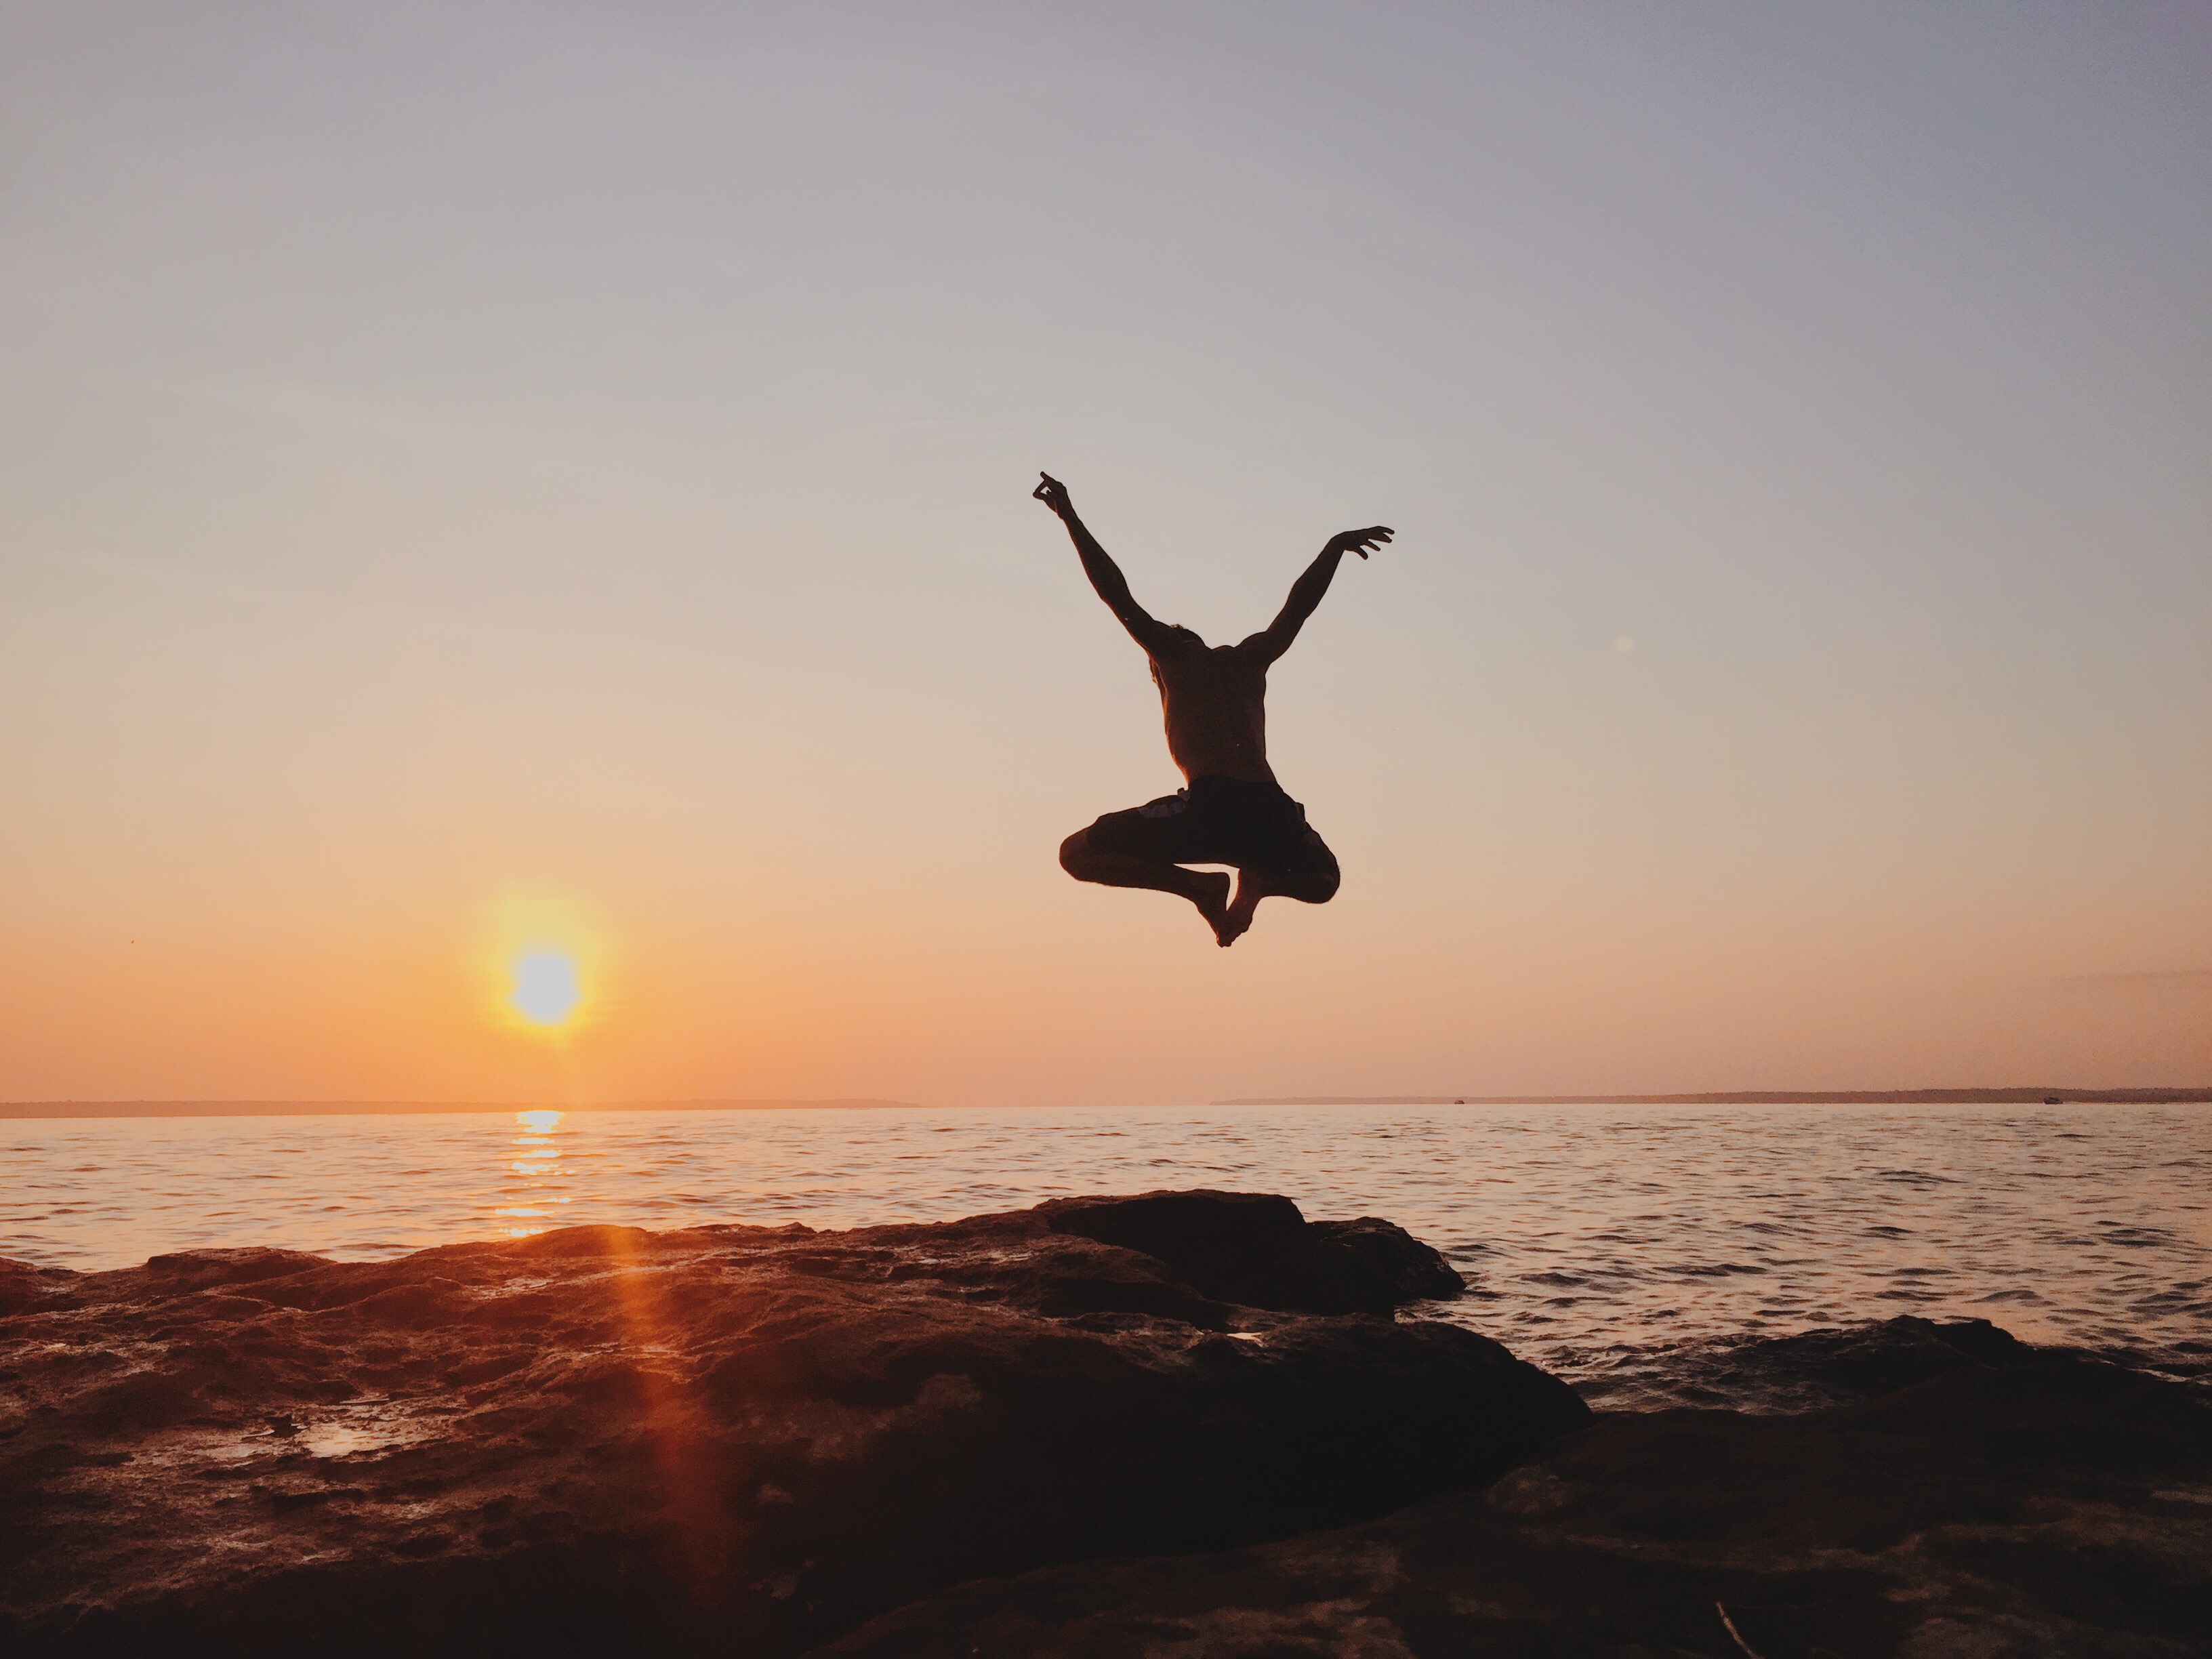
beach, sea, coast, ocean, horizon, silhouette, sun, sunrise, sunset, sunlight, morning, wave